On Bodies

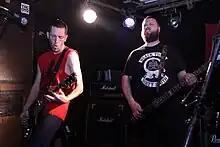
On Bodies performing at Hatsudai Wall in Tokyo, Japan on March 8, 2015. From left to right: Zachary Colina and Joshua King.

Back as a two-piece, Thurston and Moyal recorded the band's third extended play, "Unremarkably Mortal", in October 2014, before setting out to recruit new members. For the band's new line-up, Thurston approached Cincinnati-based guitarist Zachary Colina, who had previously played in several bands with him, including One Nation Under, Against, Still Crossed, and Anthem. With an opportunity to tour Asia, the band quickly recruited New Jersey–based drummer Joshua Williams (formerly of Culture and As Friends Rust, and then a member of Morning Again), and Cincinnati-based bass guitarist and backing vocalist Joshua King (formerly of Suffocate Faster and Recon); Thurston assumed guitarist and backing vocalist duties in this formation. This line-up appeared in the music video for "Down and Doubt", which was released on February 17, 2015, to promote "Unremarkably Mortal".